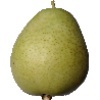
Label: Pear 1